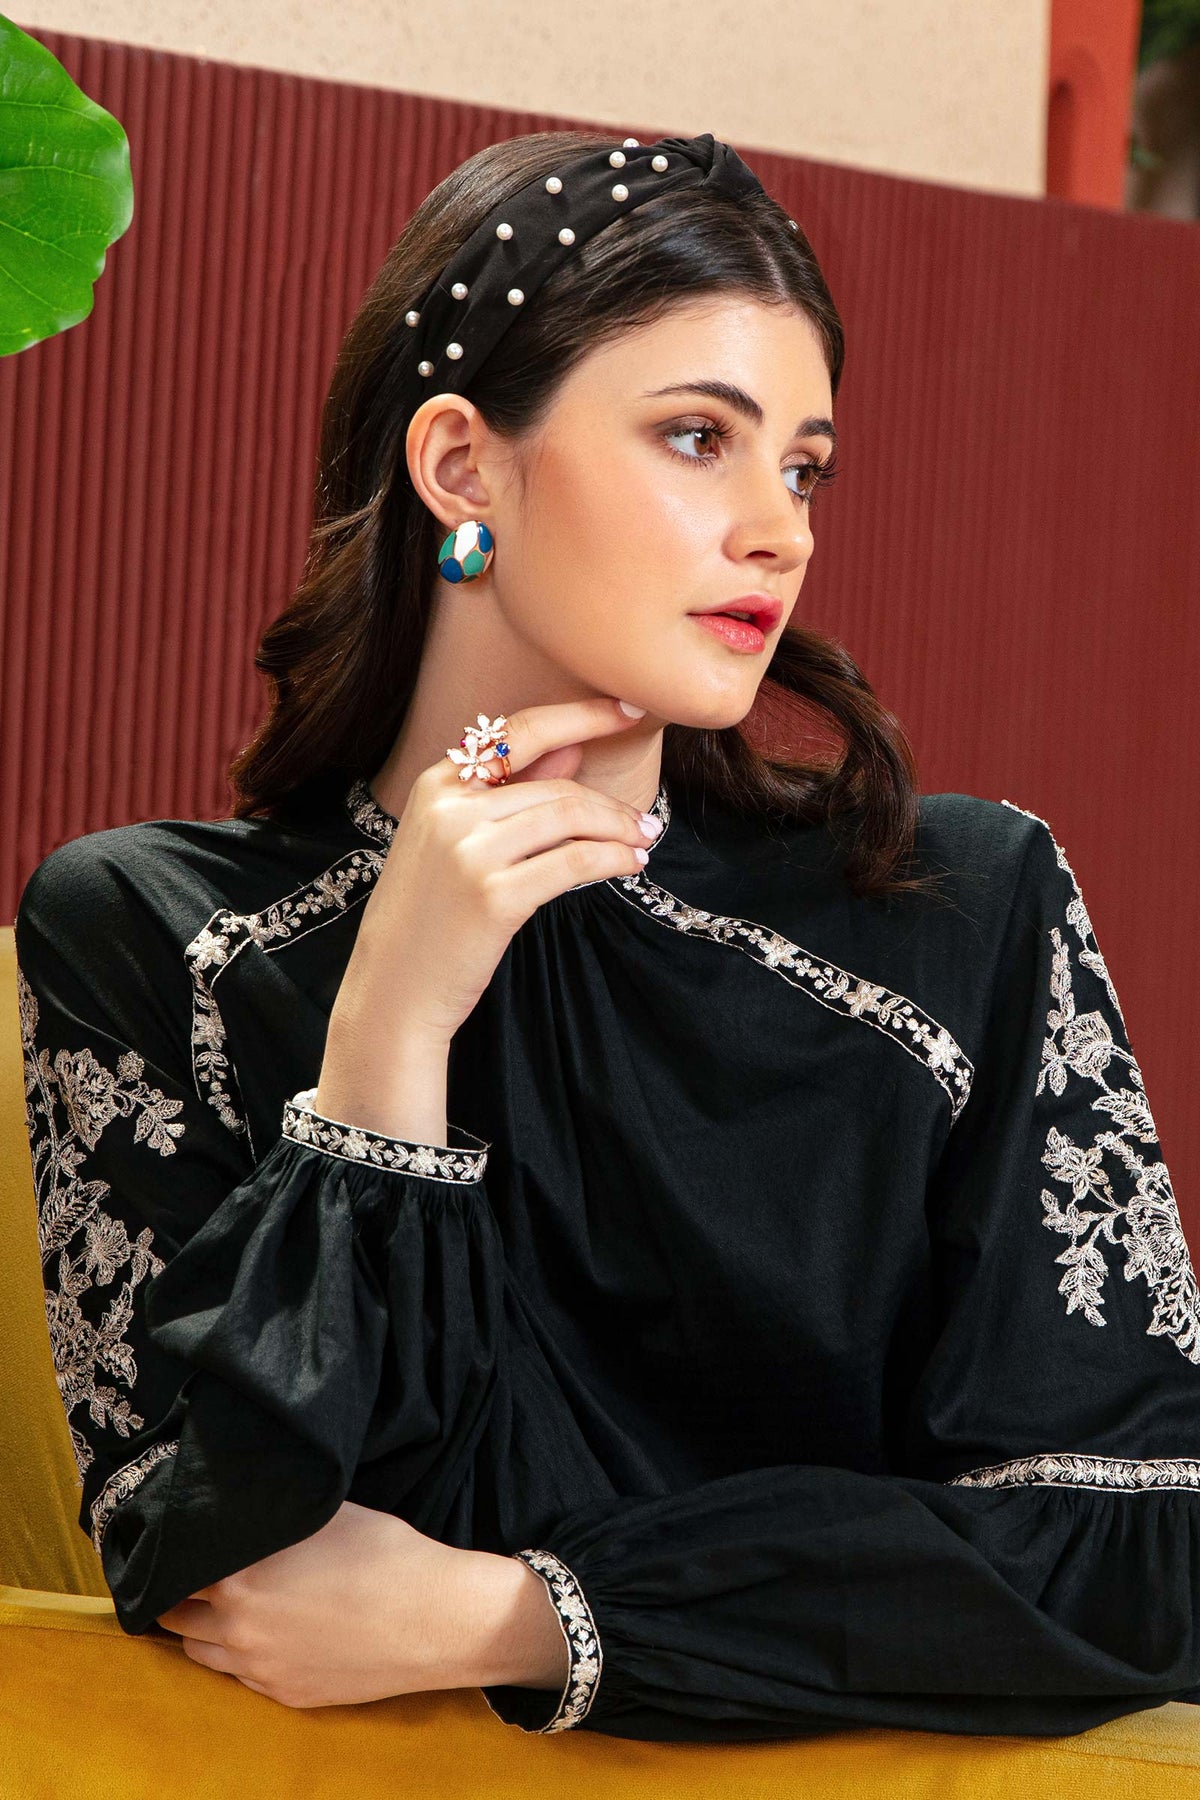
black embroidered long sleeve tunic top